We All Scream for Ice Cream (Masters of Horror)

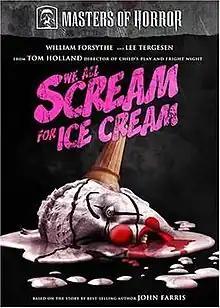

"We All Scream for Ice Cream" is an episode of the series "Masters of Horror" directed by Tom Holland. It was based on the story "You Scream, I Scream, We All Scream for Ice Cream" by John Farris; the title evoking the song "I Scream, You Scream, We All Scream for Ice Cream".